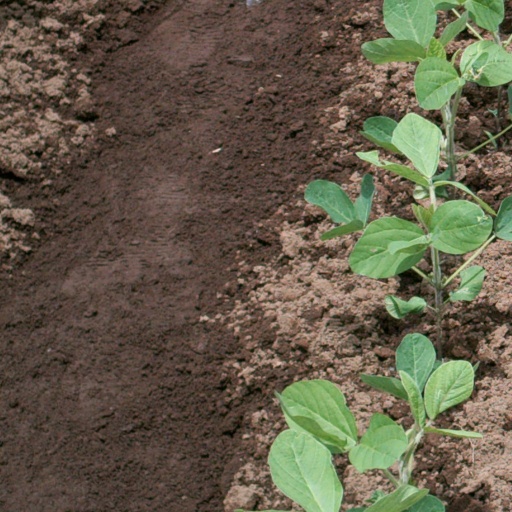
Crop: soybean